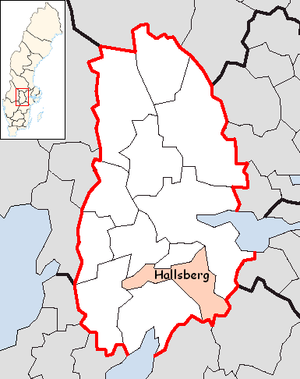
Hallsbergs kommun
Hallsberg kommune ligger i det svenske län Örebro län i landskapet Närke. Kommunens administrationsby er byen Hallsberg.